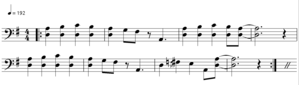
Charles Edward Haden dit Charlie Haden est un contrebassiste américain de jazz, un compositeur et un chef d'orchestre.